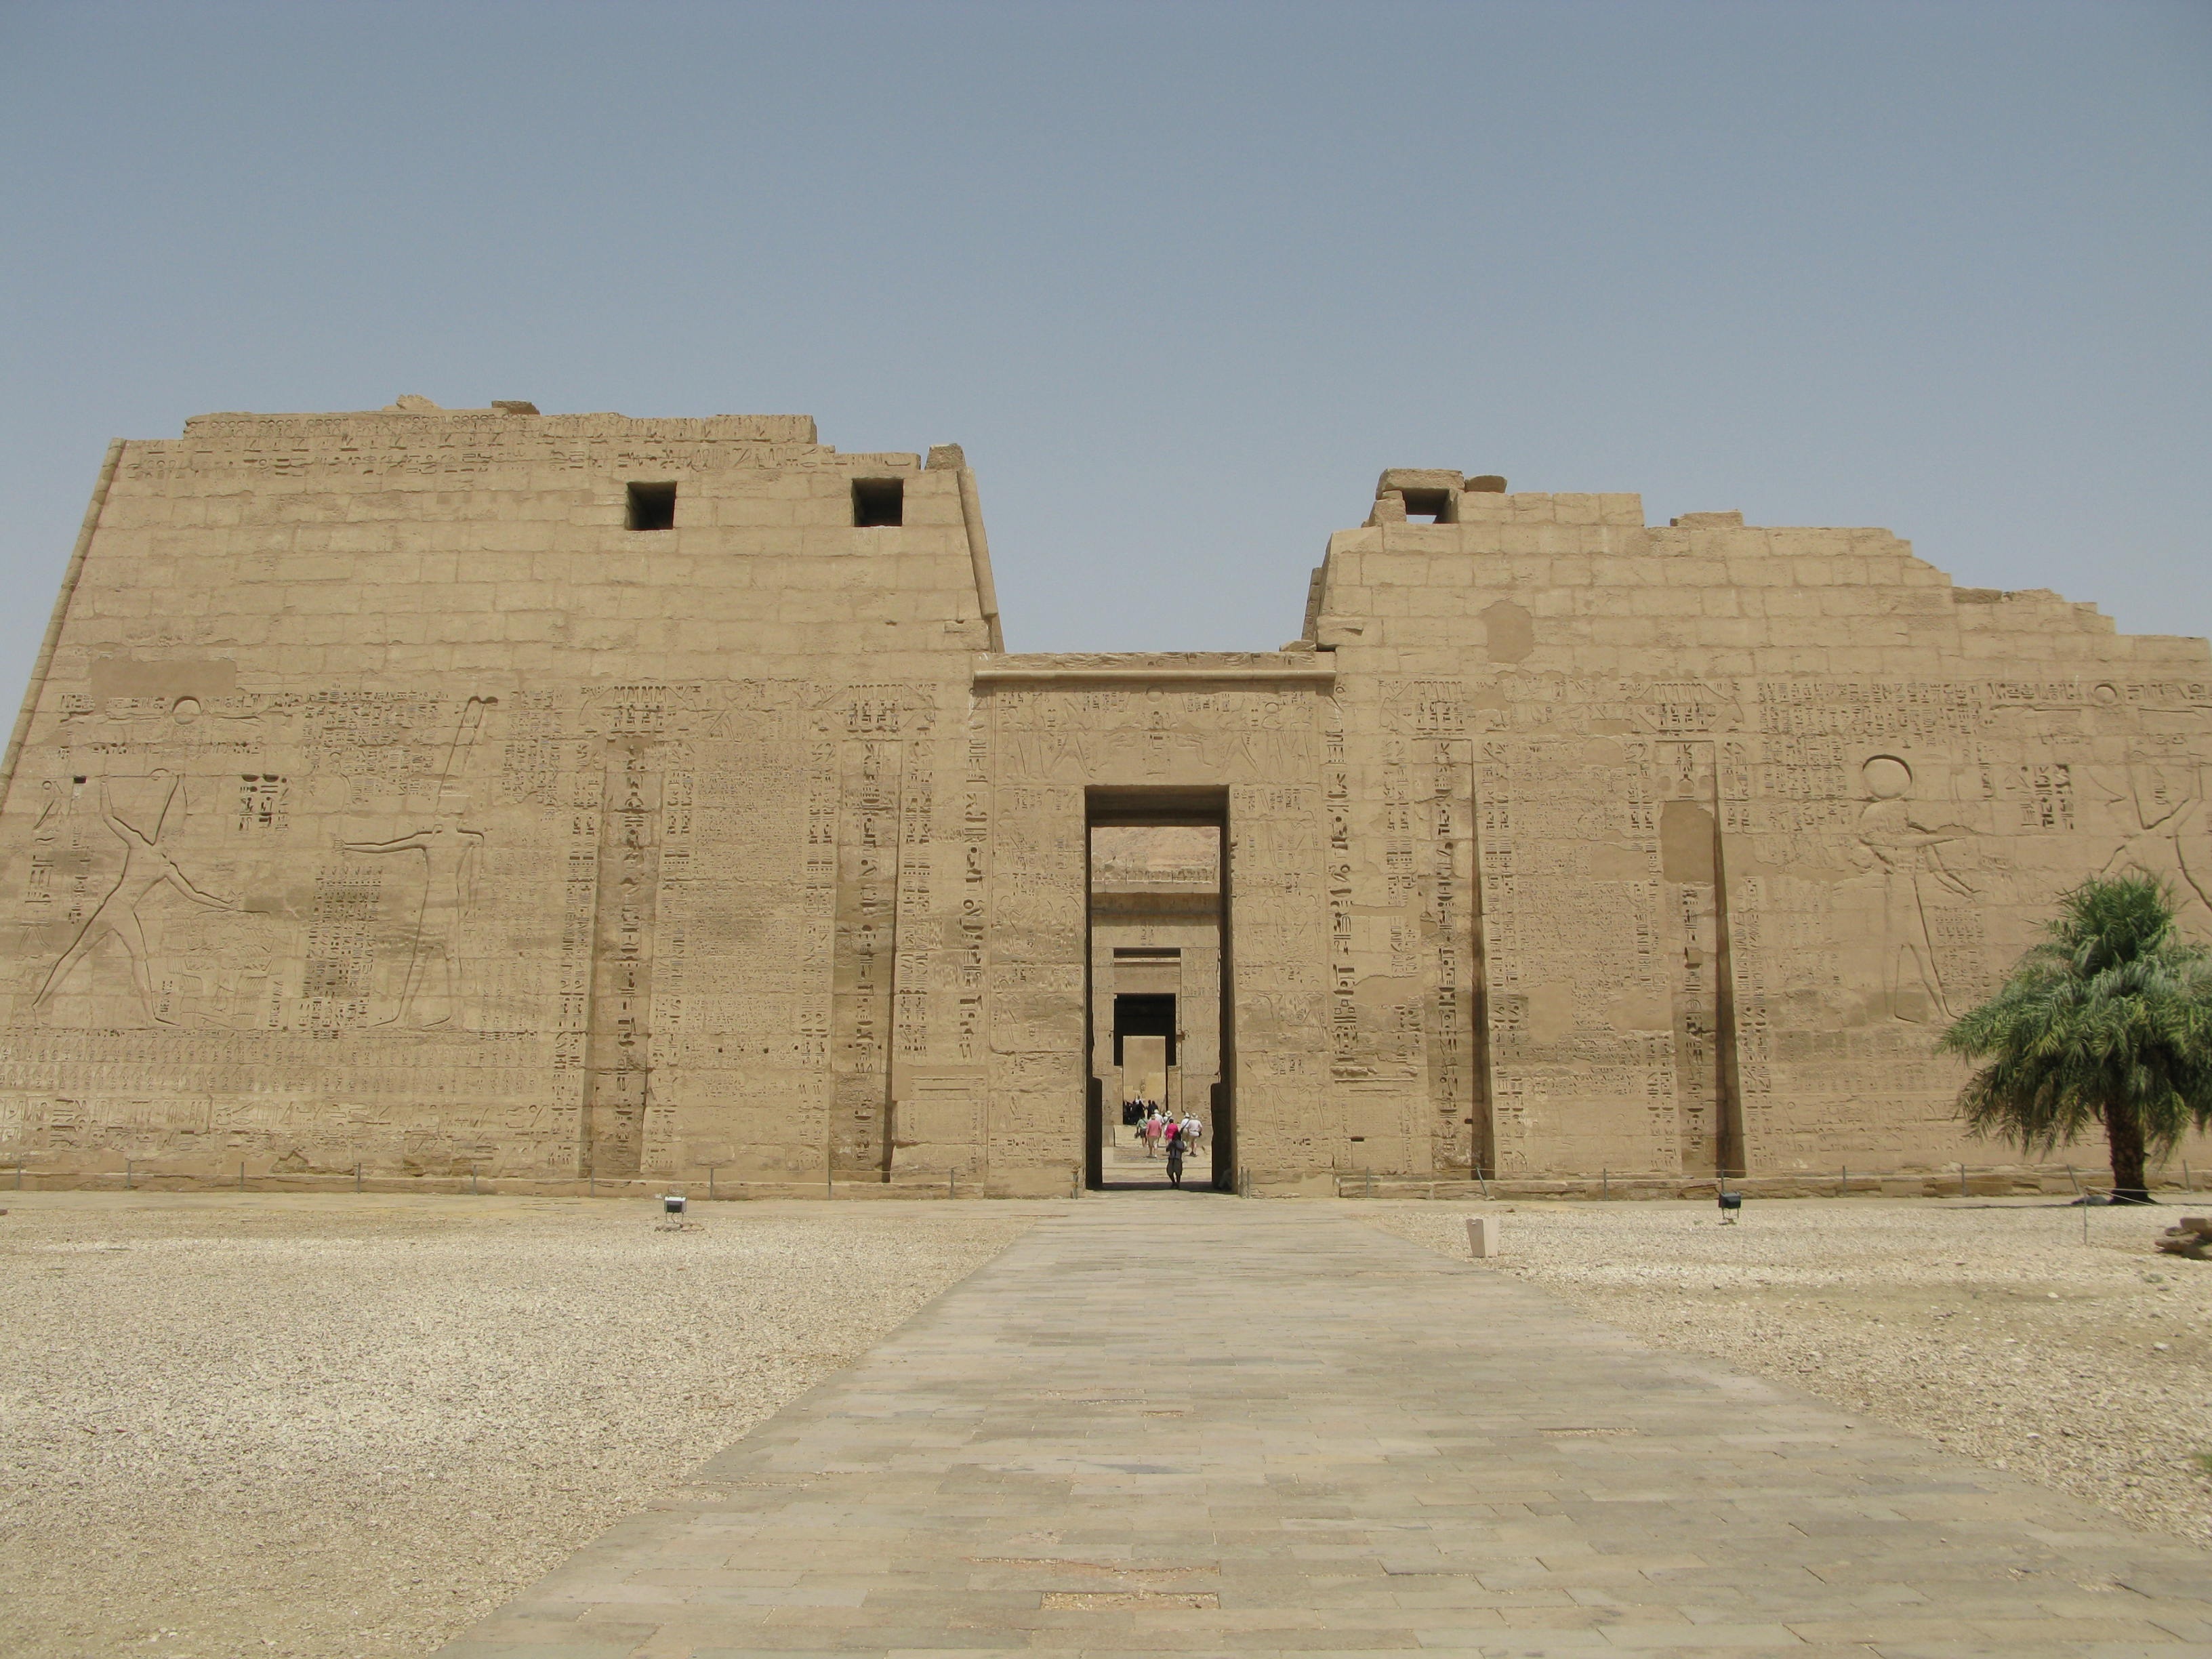
sand, architecture, building, monument, fortification, temple, luxor temple, luxor west bank, habu temple main entrance, ancient history, egyptian temple